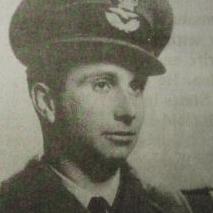
Age: 28